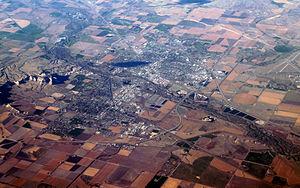
Scottsbluff est une ville américaine de l'État du Nebraska, dans le comté de Scotts Bluff. Elle est située dans la Panhandle du Nebraska, à l'extrémité ouest de l'État, sur les rives de la rivière North Platte. La population de la ville s'élevait à 15 039 habitants en 2010. Scottsbluff forme avec la ville jumelle de Gering, située sur l'autre rive de la rivière, la septième aire urbaine du Nebraska.